Photodegradation

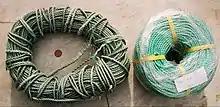
Effect of UV exposure on polypropylene rope

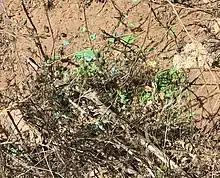
A plastic bag photodegraded into approximately 2,000 pieces, 1 to 25 mm each, after three months' exposure outdoors.

Common synthetic polymers that can be attacked include polypropylene and LDPE, where tertiary carbon bonds in their chain structures are the centres of attack. Ultraviolet rays interact with these bonds to form free radicals, which then react further with oxygen in the atmosphere, producing carbonyl groups in the main chain. The exposed surfaces of products may then discolour and crack, and in extreme cases, complete product disintegration can occur.